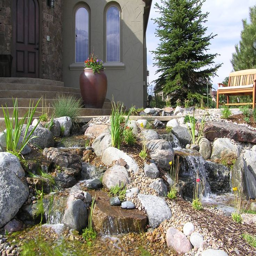
how about this for an entrance to your home ?